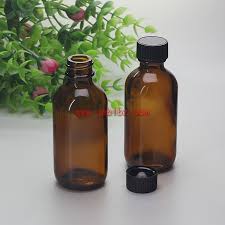
Label: glass